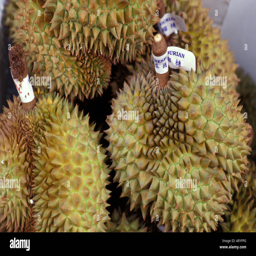
biological species , an exotic fruit on display at a food market